Mela Muter

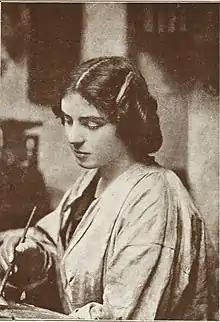
Mela Muttermilch. Photograph published in the magazine "Feminal" on June 25, 1911.

Mela Muter is the pseudonym used by Maria Melania Mutermilch (April 26, 1876 – May 14, 1967), the first professional Jewish painter in Poland. She lived most of her life in France. Muter's painting career began to flourish after she moved to Paris from Poland in 1901 at the age of twenty-five. Before World War I, Muter's painting practice aligned itself with the Naturalism movement; her signature works containing vivid hues and strong brush strokes. Muter gained swift popularity in Paris and within five years of her residency in the city, had already begun showing her works. Muter received French citizenship in 1927. After the breakout of WWII Muter fled to Avignon for safety during the Nazi occupation. After the war, Muter returned to Paris where she worked and resided until her death in 1967.